Linda Kohen

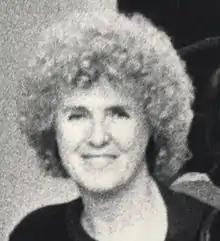
Kohen in 1993

Linda Kohen (born 28 October 1923) is an Italian-born Uruguayan painter with a long international career.